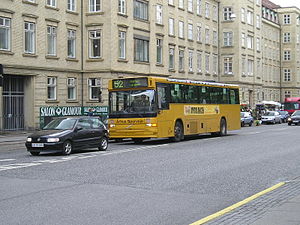
Busruter i Aarhus (-2011)
Linje 52 på Park Alle i 2005.
Denne artikel omfatter en liste over de bybuslinjer i Aarhus Kommune, der var gældende til og med 7. august 2011.